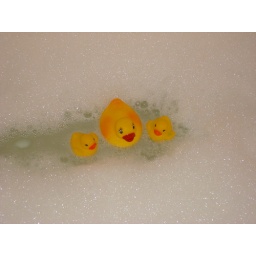
the ducks waiting for me in the bathtub